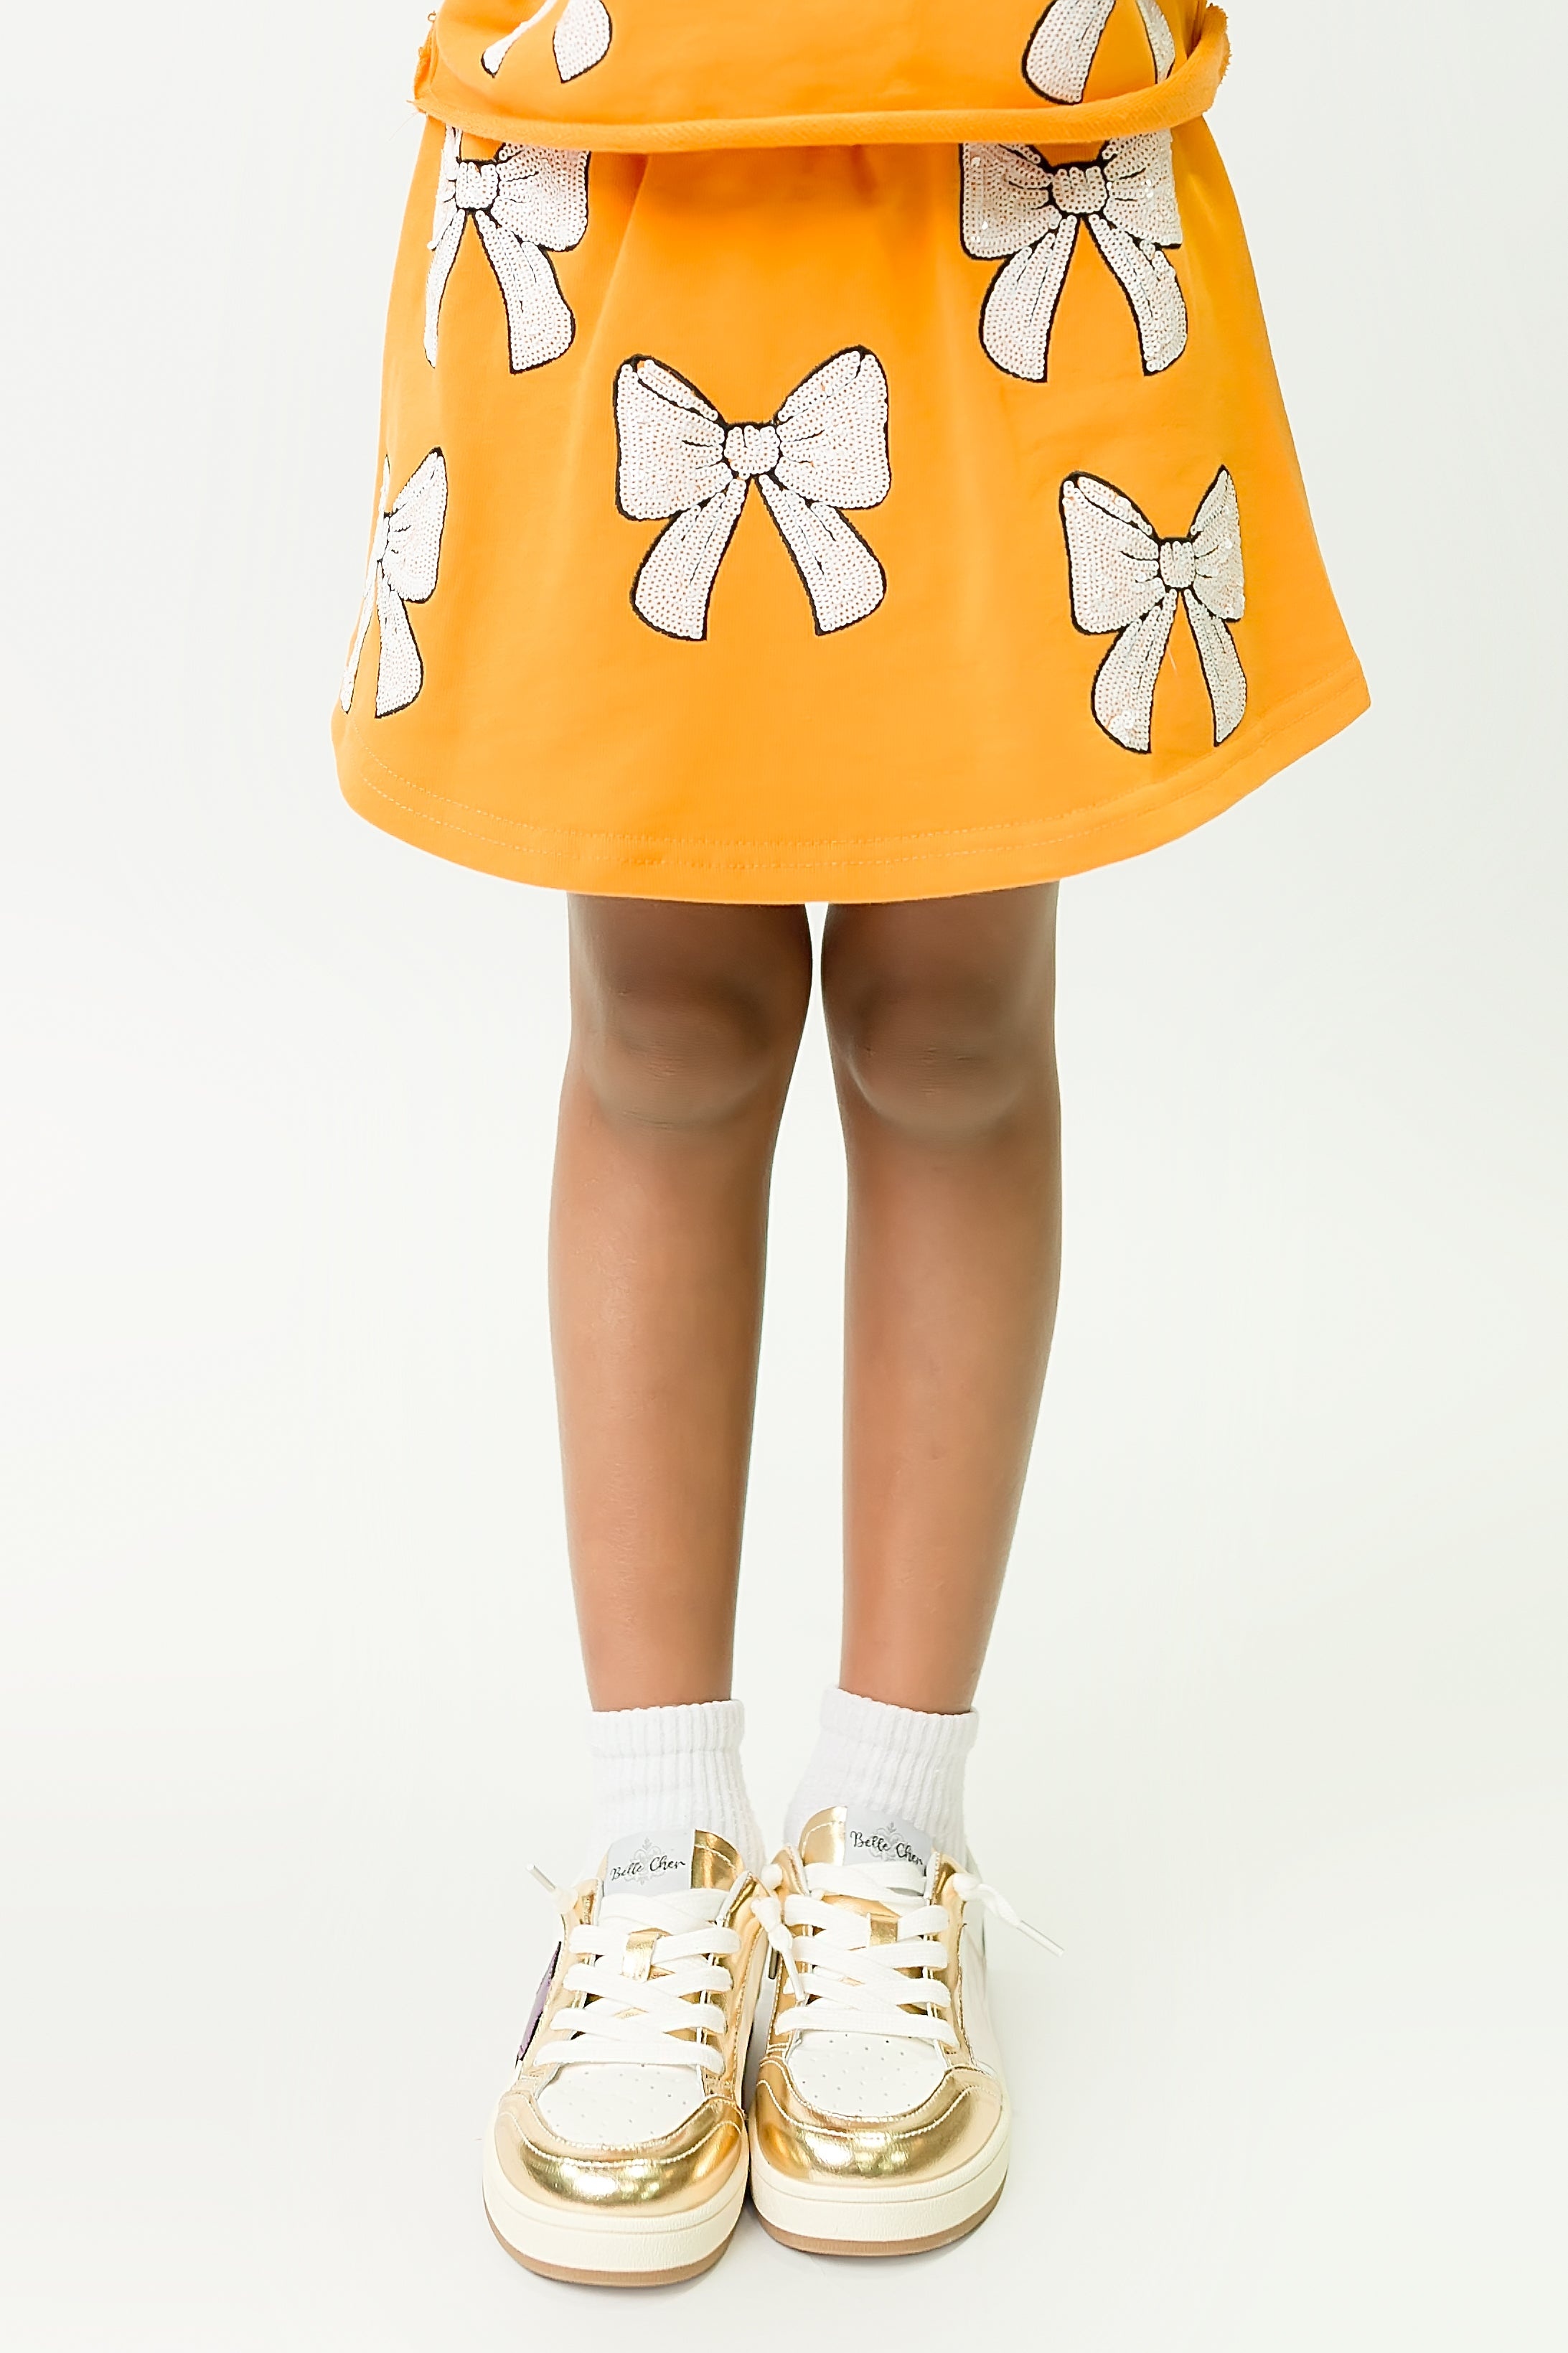
Orange and White Bows Skort
Add a burst of playful energy with the Orange and White Bows Skort! Featuring cute bow accents and a bright, cheerful color combo, this skort blends the fun of a skirt with the comfort of shorts. Perfect for twirling, running, and enjoying every vibrant moment in style!
Brand: Belle Cher
Category: Apparel & Accessories > Clothing > Skorts